Sorcerer's Apprentice syndrome

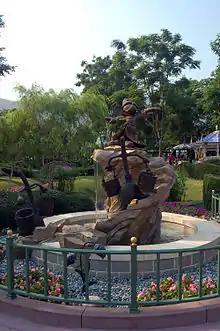
Statue of Mickey Mouse as the Sorcerer's Apprentice in "Fantasia" at Hong Kong Disneyland. In the story, the apprentice's enchanted broom multiplies uncontrollably.

Sorcerer's Apprentice syndrome (SAS) is a network protocol flaw in the original versions of TFTP. It was named after Goethe's 1797 poem "Der Zauberlehrling" (popularized in the US by the "Sorcerer's Apprentice" segment of the 1940 animated film "Fantasia"), because the details of its operation closely resemble the disaster that befalls the sorcerer's apprentice: the problem resulted in an ever-growing replication of every packet in the transfer.